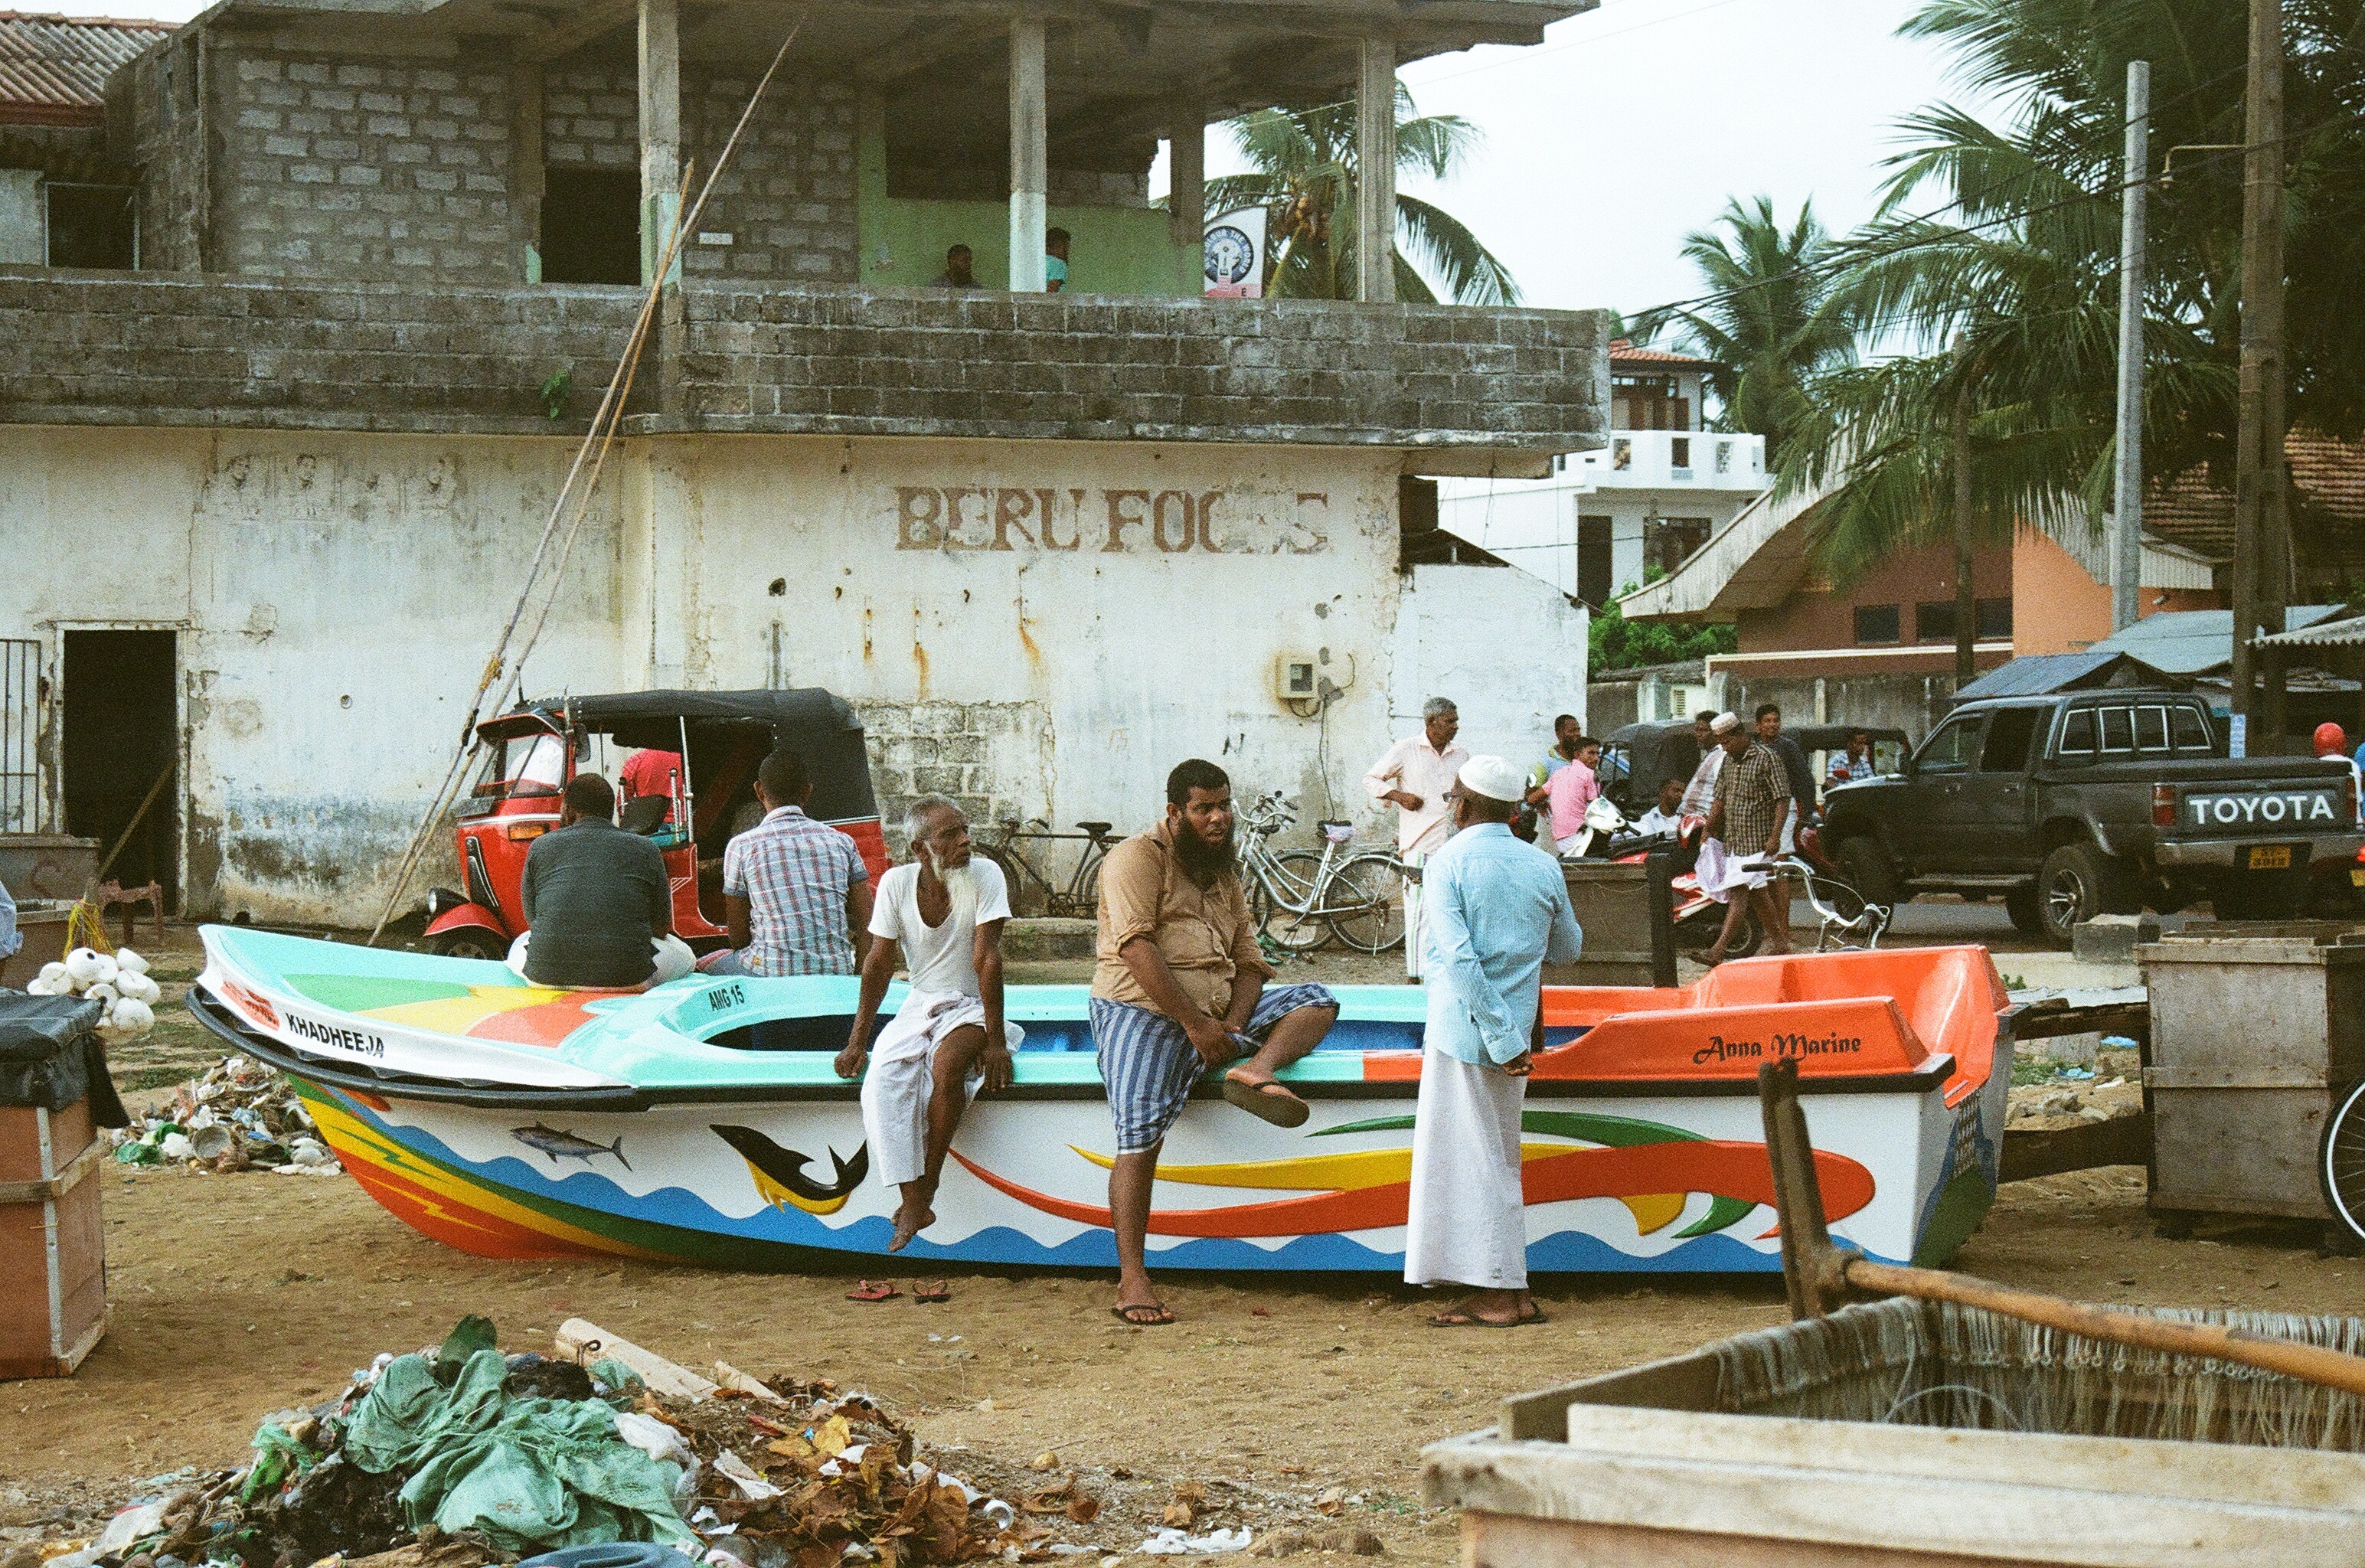
boat, city, vacation, vehicle, tourism, waterway